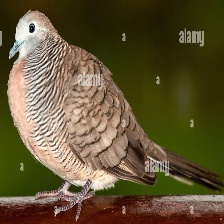
Species: ZEBRA DOVE
Scientific name: GEOPELIA STRIATA